Red Bull Racing

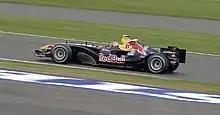
Vitantonio Liuzzi during free practice at the 2005 British Grand Prix

Red Bull's owner, Dietrich Mateschitz, reportedly tried to recruit former Formula One driver and BMW Motorsport chief (and fellow Austrian) Gerhard Berger to help guide the team through its debut season. However, this was never realised. For , the chassis was christened the RB1. Red Bull Racing used Cosworth engines in its maiden year due to the ease of continuing with the engine Jaguar Racing used.